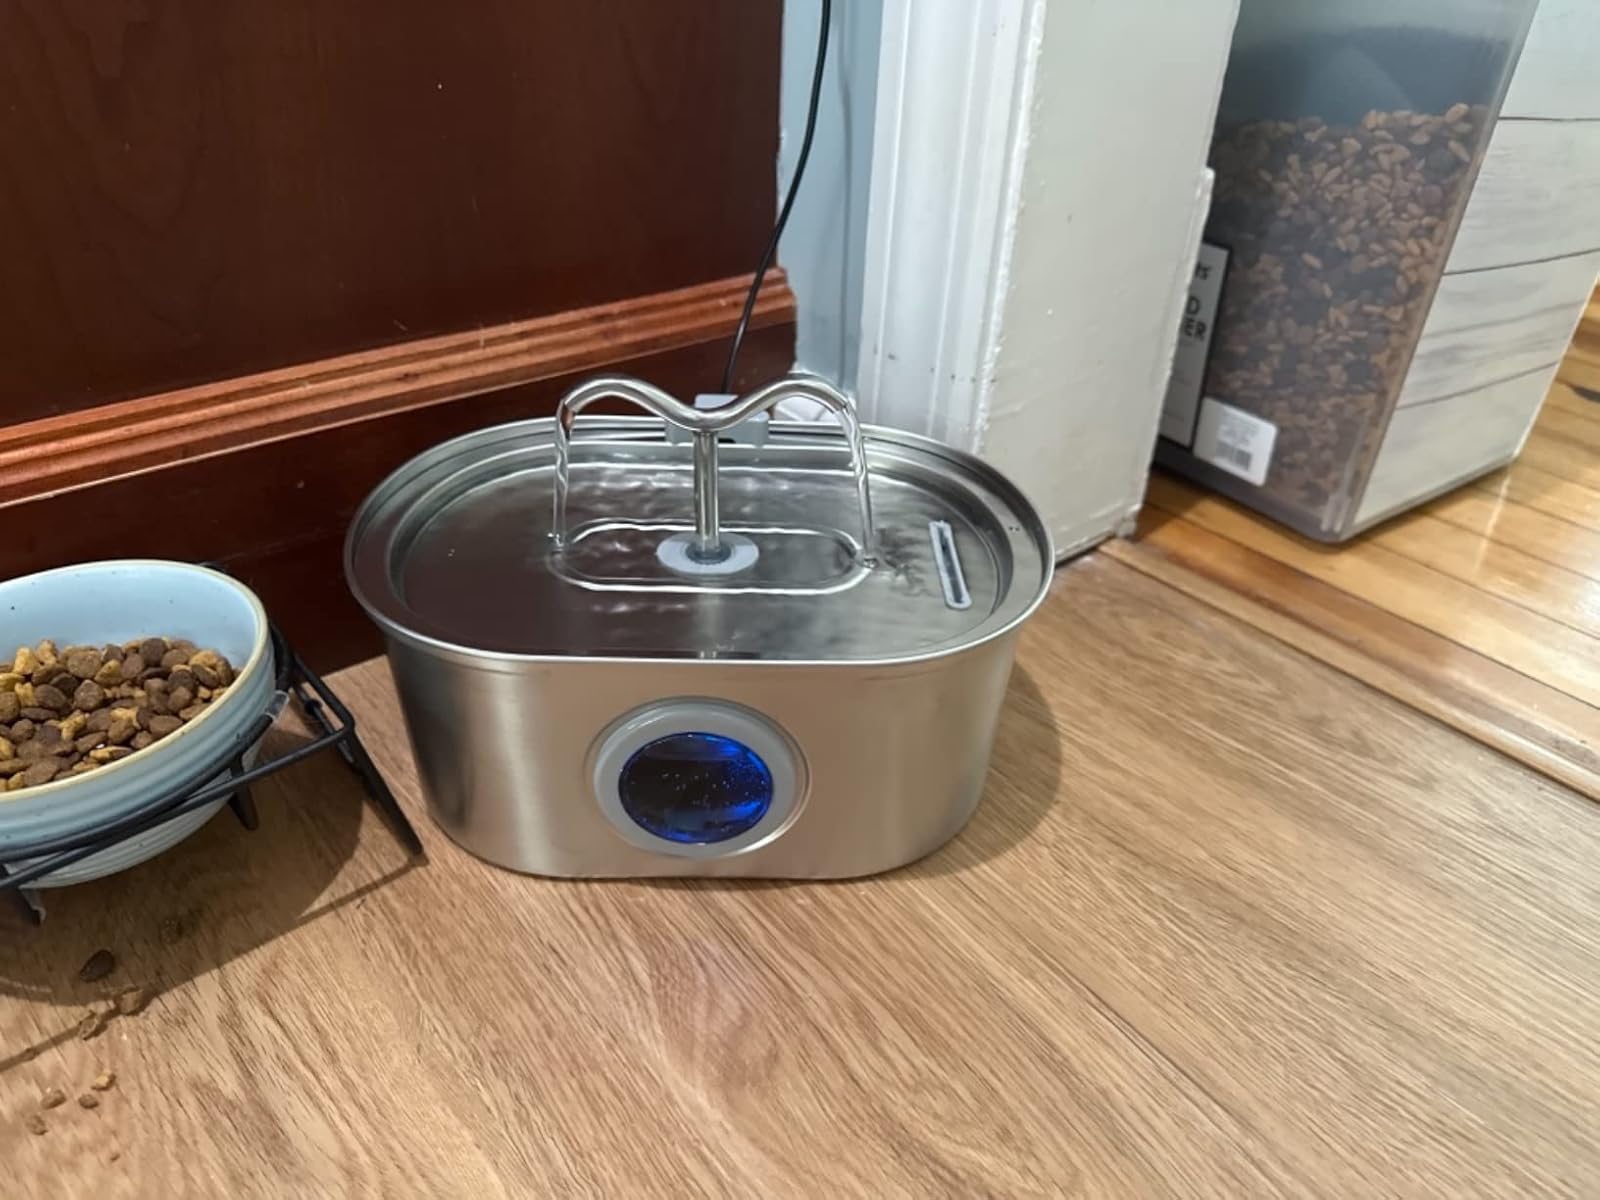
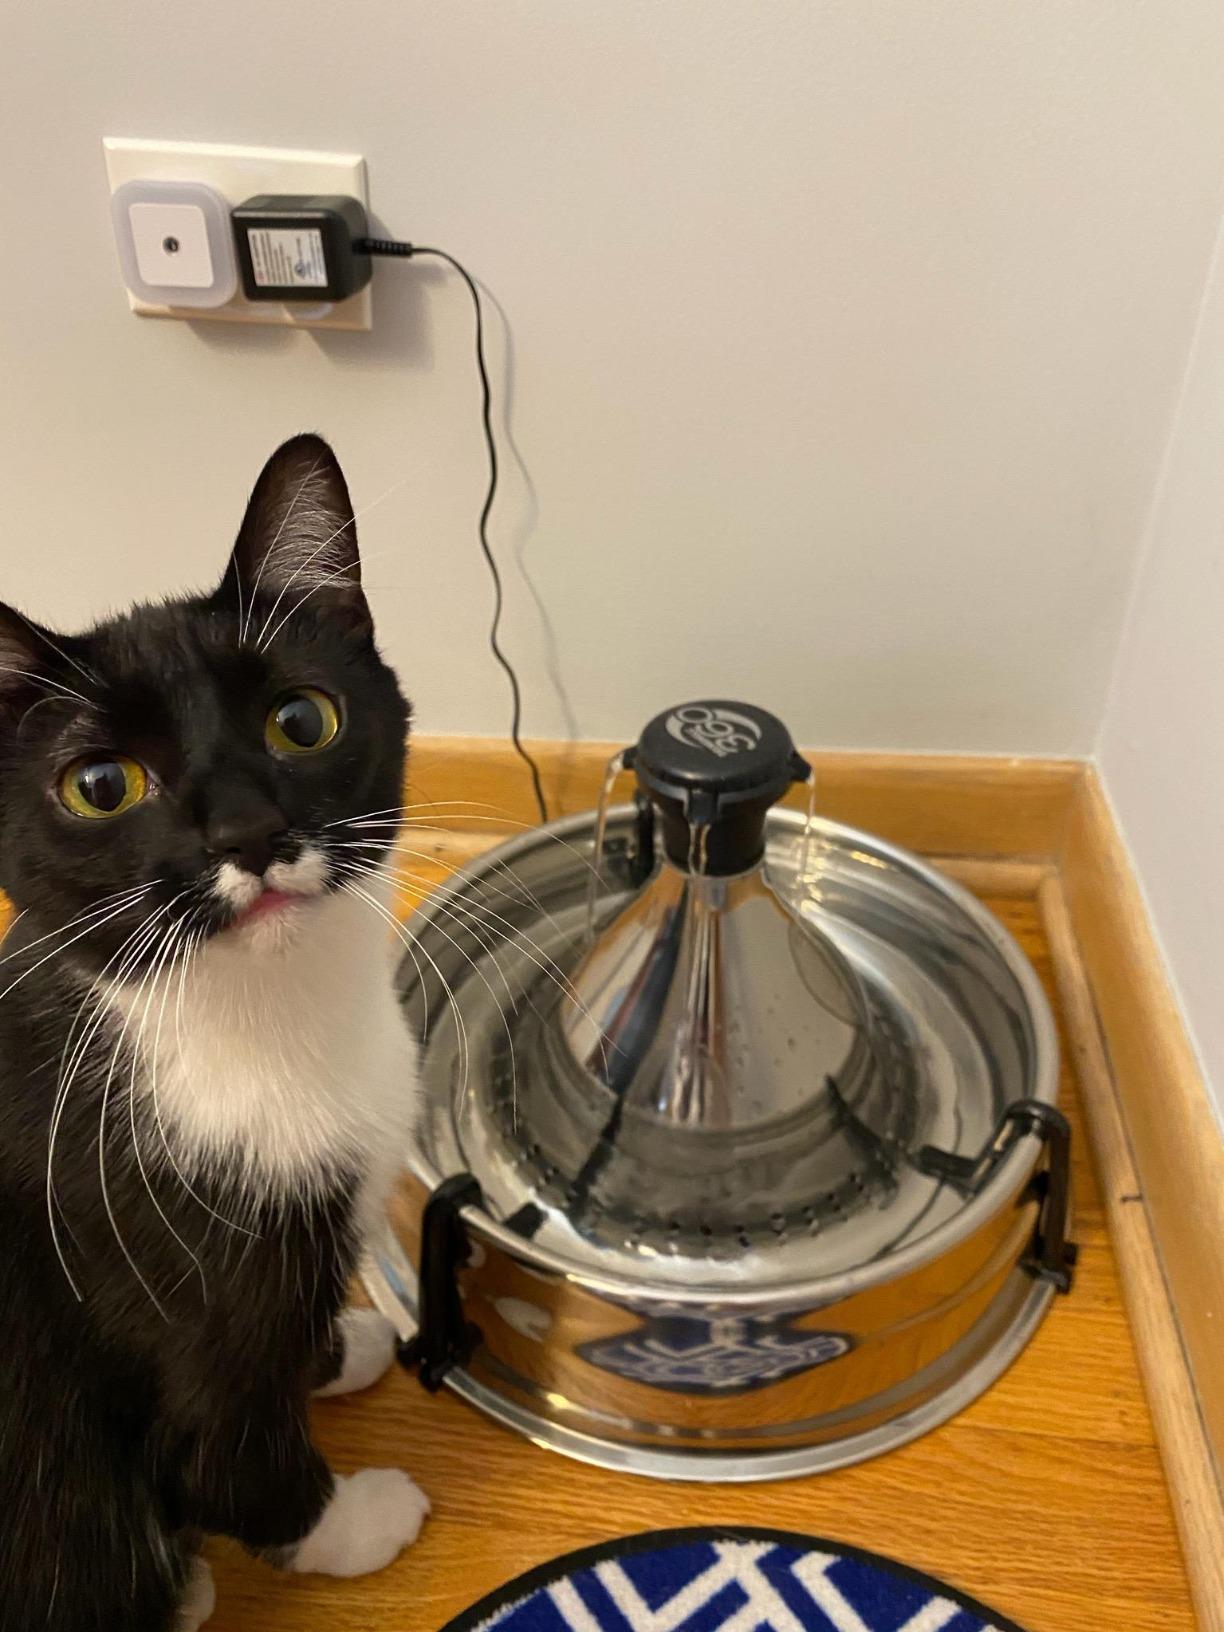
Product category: items_bowl
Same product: no